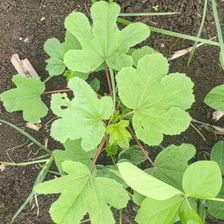
Weed species: Little_Mallow(Malva parviflora)